Zombie Wars

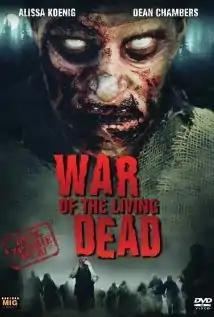

Zombie Wars is a 2007 American war horror film written and directed by David A. Prior. It stars Adam Mayfield, Alissa Koenig, Jim Marlow, and Kristi Renee Pearce as humans struggling against zombie overlords.